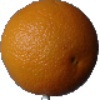
Label: Orange 1